Iotalamic acid

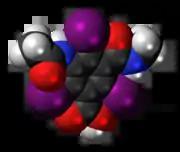

Iotalamic acid, sold under the brand name Conray, is an iodine-containing radiocontrast agent. It is available in form of its salts, sodium iotalamate and meglumine iotalamate. It can be given intravenously or intravesically (into the urinary bladder).